Stronger (Britney Spears song)

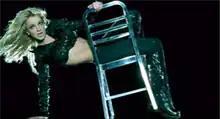
Throughout the video for "Stronger", Spears is seen performing while dancing with a chair; these sequences were inspired by Janet Jackson's "The Pleasure Principle" and "Miss You Much" music videos.

The music video for "Stronger" was shot on October 5–7, 2000 at Syncro Aviation Hangar at Van Nuys Airport, Los Angeles, and directed by Joseph Kahn. Kahn revealed that the concept for the music video was created by Spears herself, by saying "I would like to dance in a chair and drive in a car and break up with [my] boyfriend. [...] Those are your three elements." Kahn ended up creating, according to Jocelyn Vena of MTV, "a semi-futuristic world in which Spears walks into a club, breaks up with her cheating boyfriend and triumphantly walks in the rain, knowing her life is better off without him." Kahn also considered the music video as very sophisticated, saying that it is "definitely a departure from the sort of candy-colored videos she was doing before, so I always thought this was the transition between Britney the teenage pop star and Britney the sort of diva she became." Kahn revealed that Spears' referenced Janet Jackson's "The Pleasure Principle" and "Miss You Much" music videos for the video's chair routine, saying her idea was inspired by "Janet Jackson's 'Pleasure Principle' — the iconic chair sequence in that". A review of the video also commented "Ms. Spears gives us her best Janet Jackson impression ("Miss You Much") with a dizzying chair-dance routine." Spears also referenced and draws inspiration from Jackson in several other music videos, including "Don't Let Me Be the Last to Know".